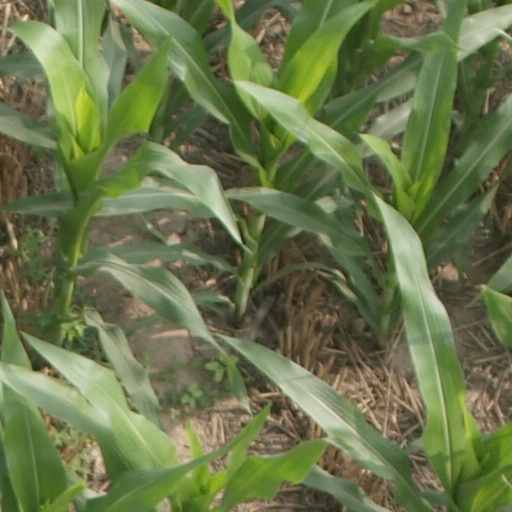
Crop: maize; corn